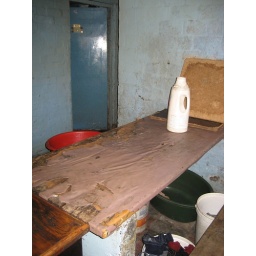
the door in the background is to a room that houses three families